Schutzbereich

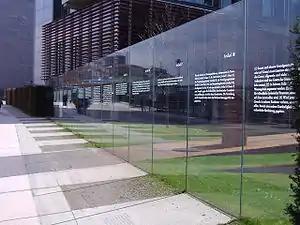
The Grundrechte at Jakob Kaiser House, Berlin

A Schutzbereich (literally "protection area") in German legal terminology refers to the extent or scope of protection afforded to people under one or more of the "Grundrechte" (Fundamental rights in the German Constitution). The question as to whether the act in question actually falls within the Schutzbereich in the concrete circumstances of the case, is the first of three requirements in determining whether a complaint of violation of the right is admissible before the "Bundesverfassungsgericht" (Federal Constitutional Court). A Grundrecht is breached where the act falls within the Schutzbereich of the Grundrecht, the Schutzbereich was invaded, and this invasion is not justified by constitutional limitations to the protection.